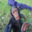
Label: chimpanzee